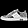
Label: Sneaker